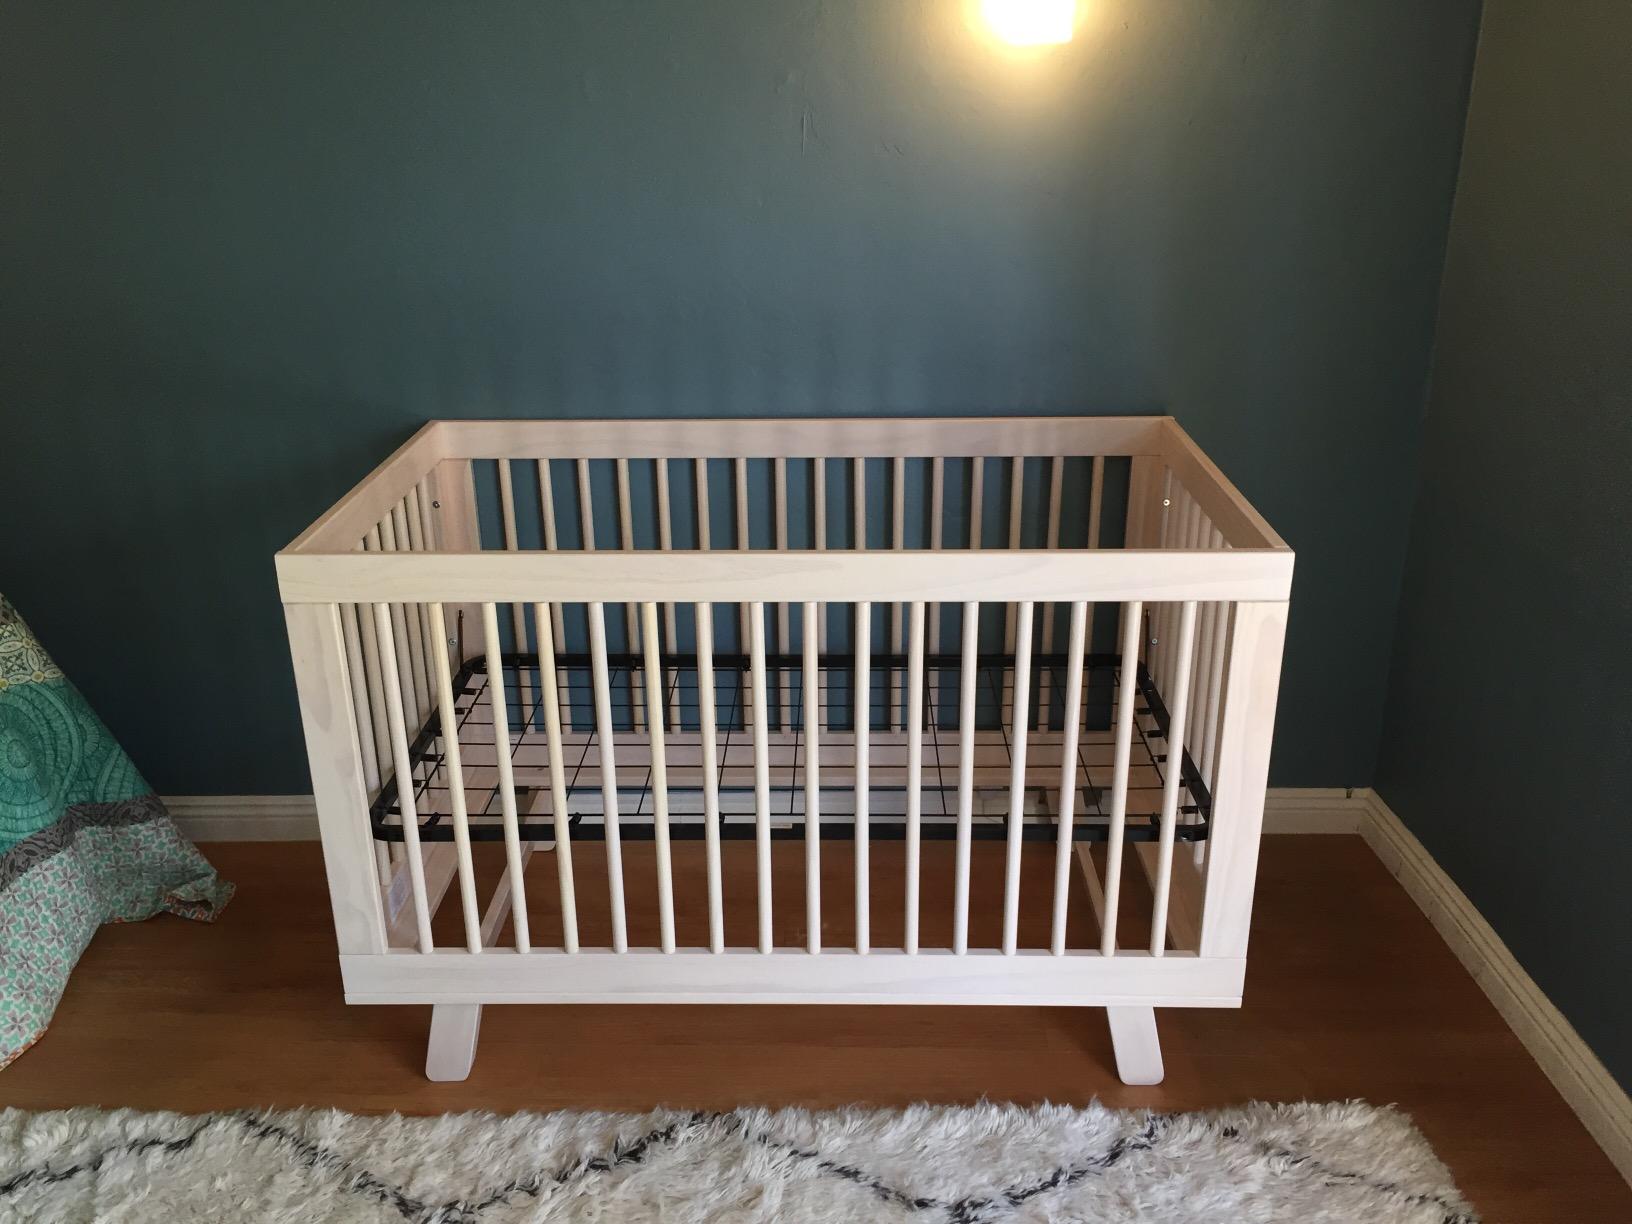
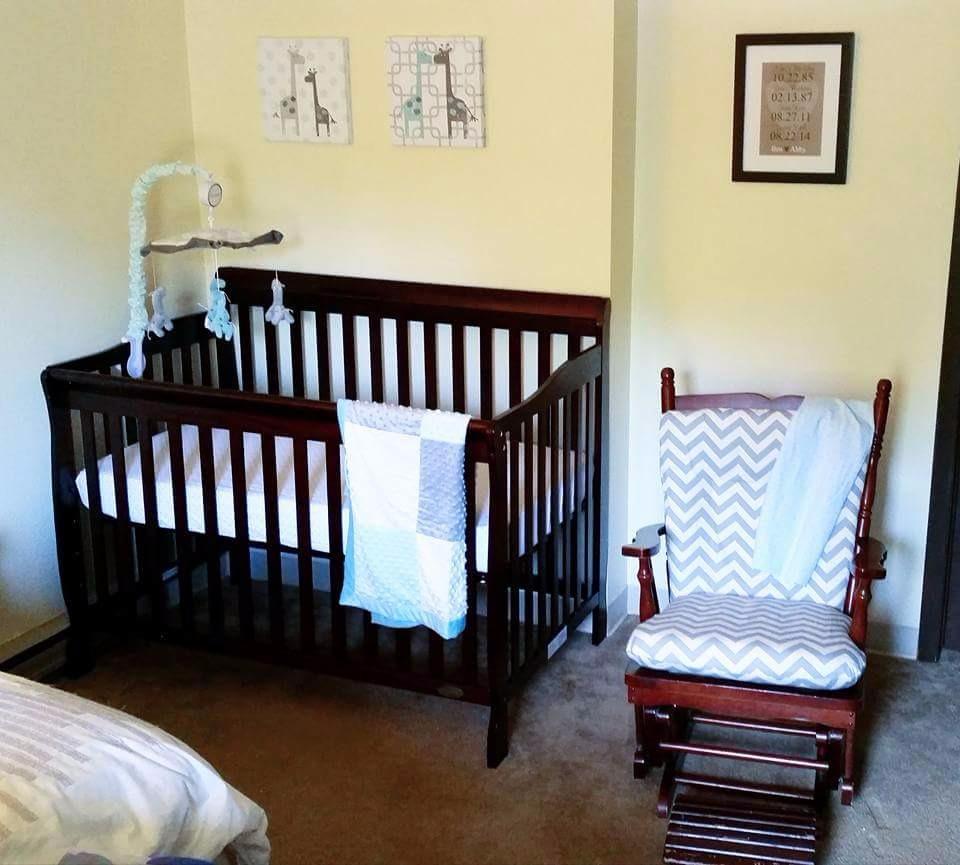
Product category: products_crib
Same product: no